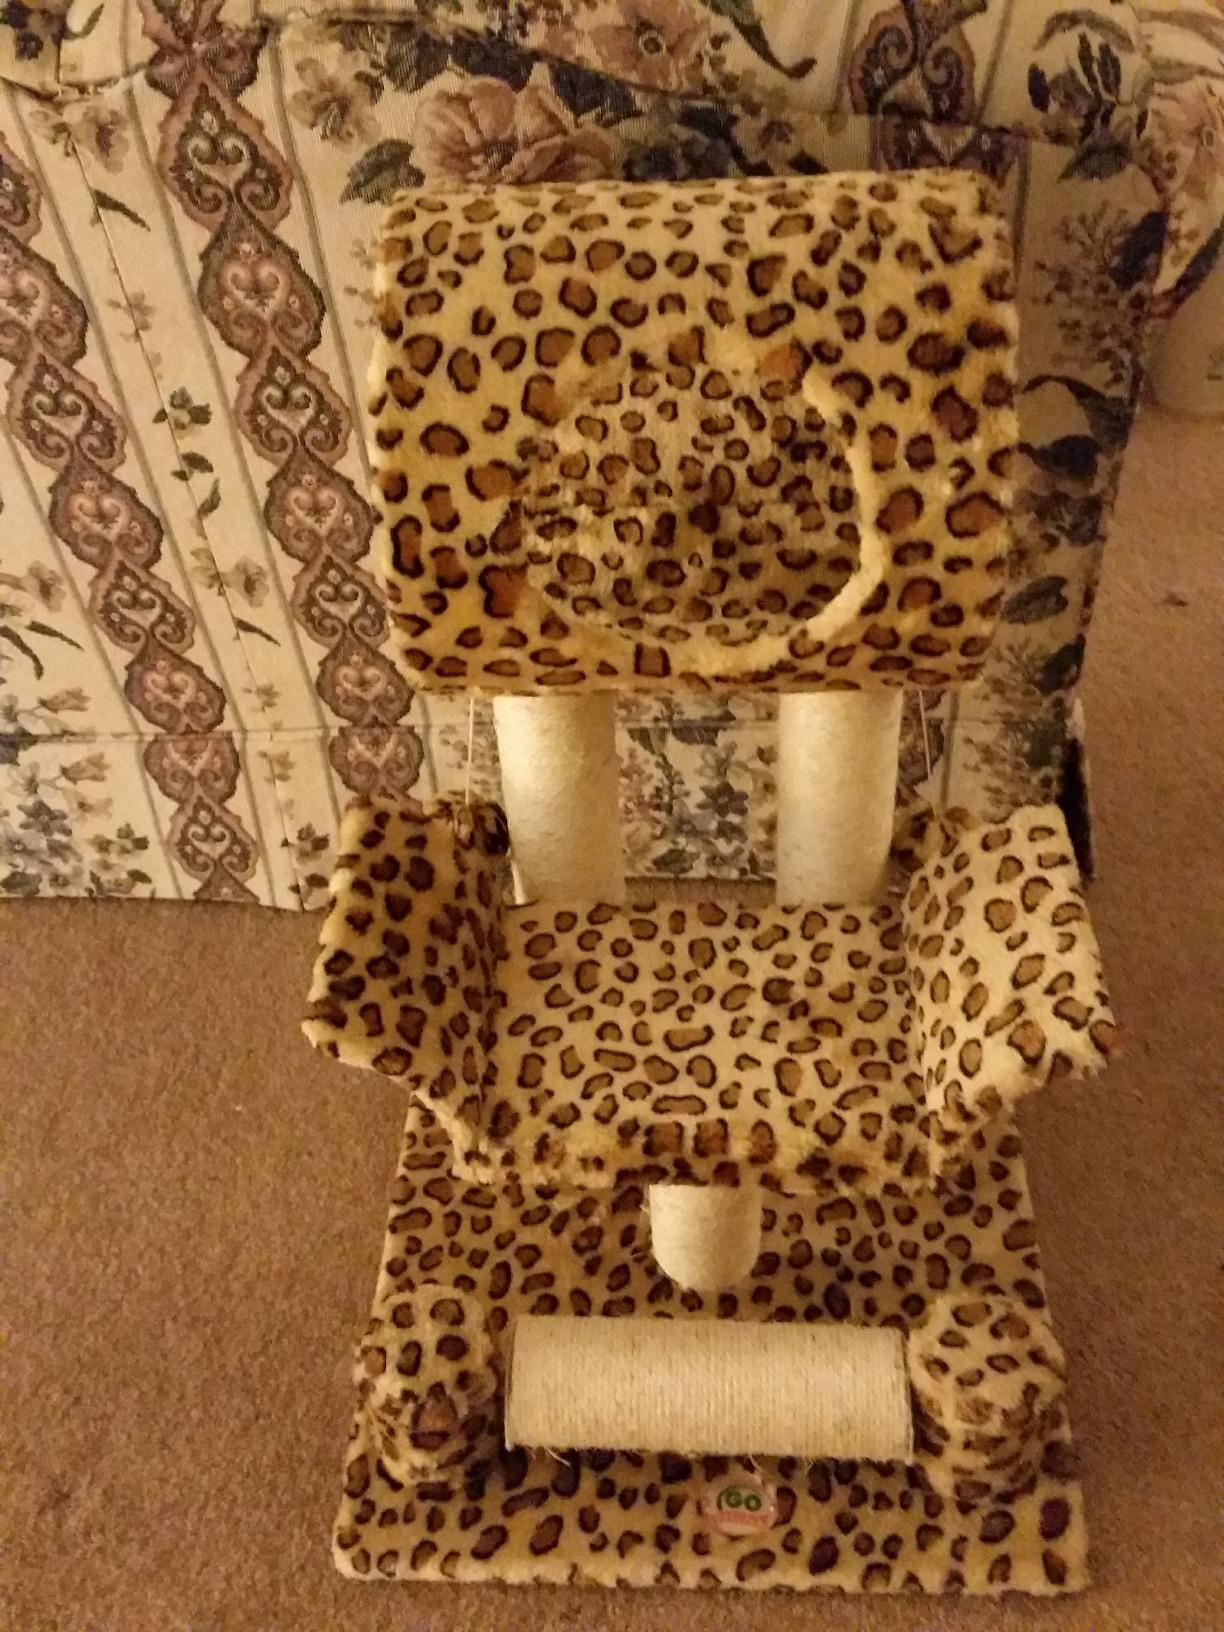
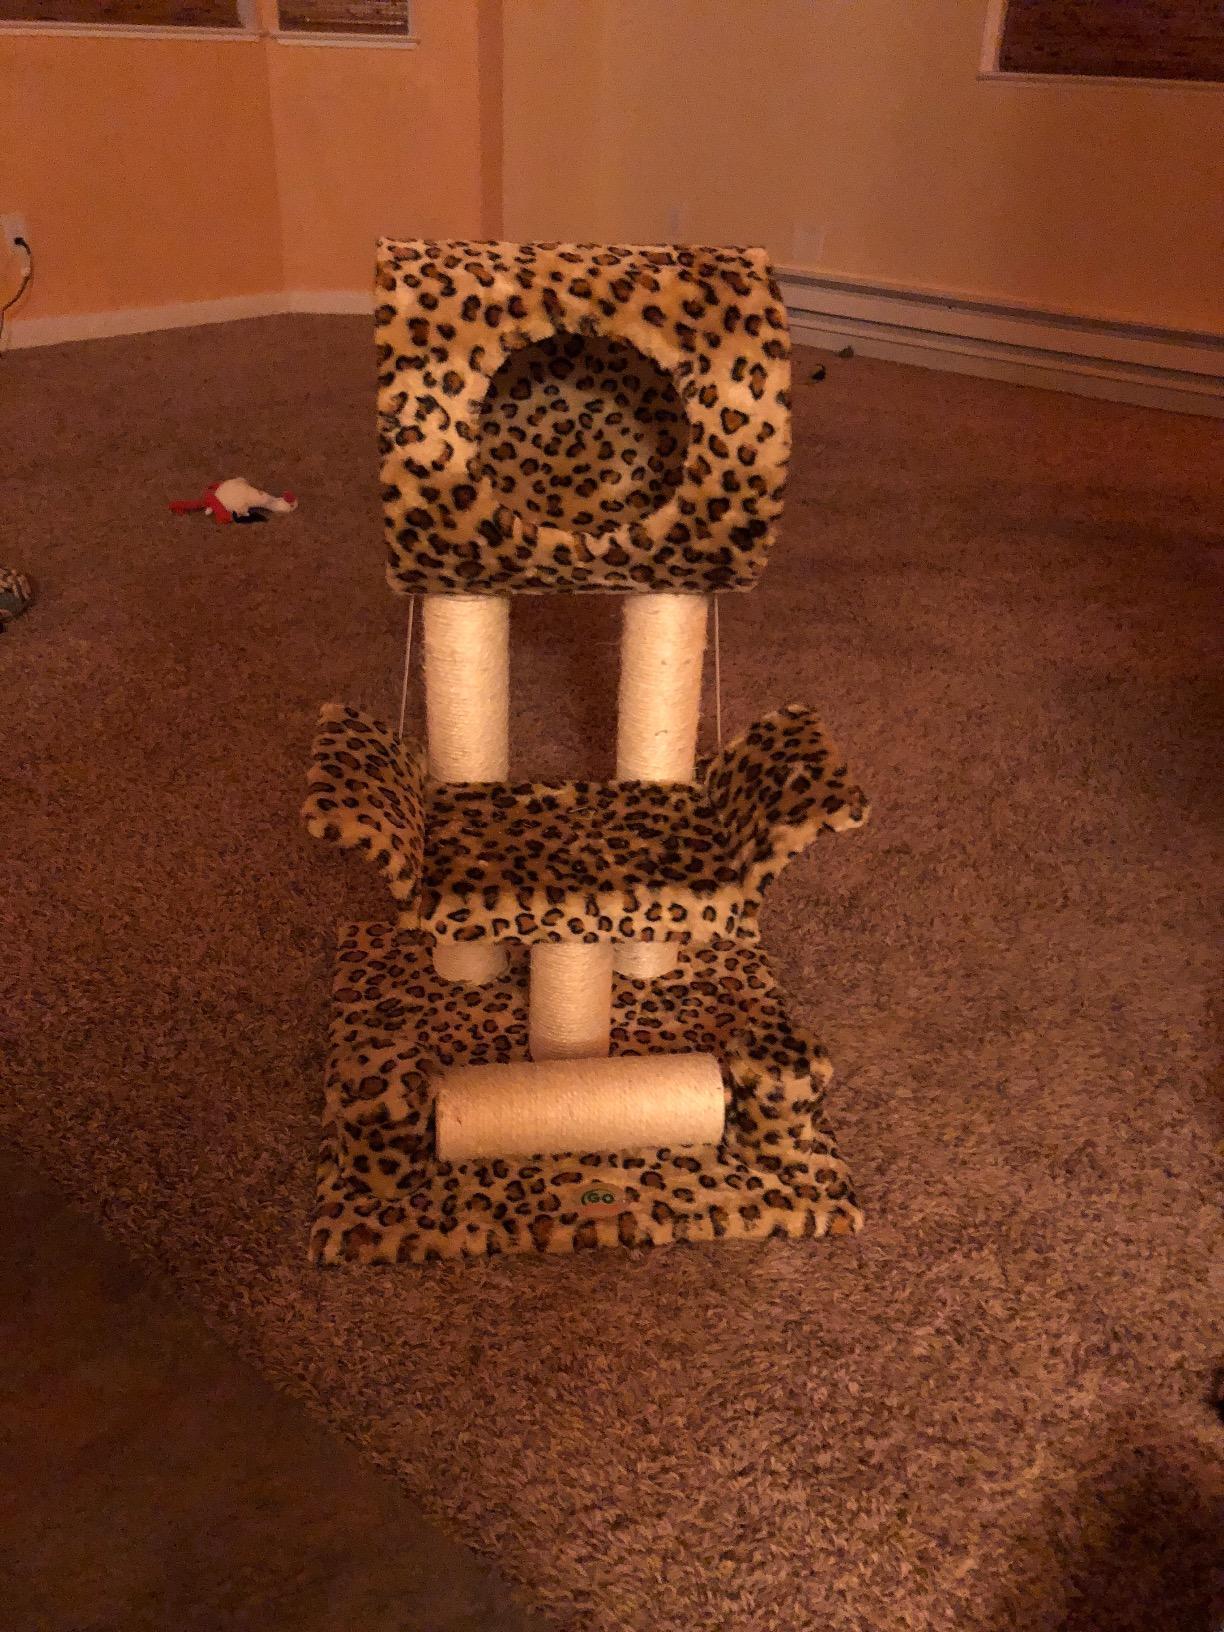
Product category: items_cat tree
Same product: yes